Andrew Figgures

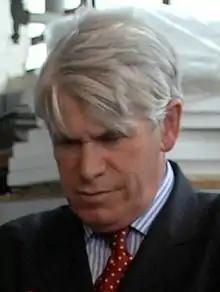
Figgures in 2008

Lieutenant General Andrew Collingwood Figgures CB CBE FREng (born 13 November 1950) is a former Master-General of the Ordnance.